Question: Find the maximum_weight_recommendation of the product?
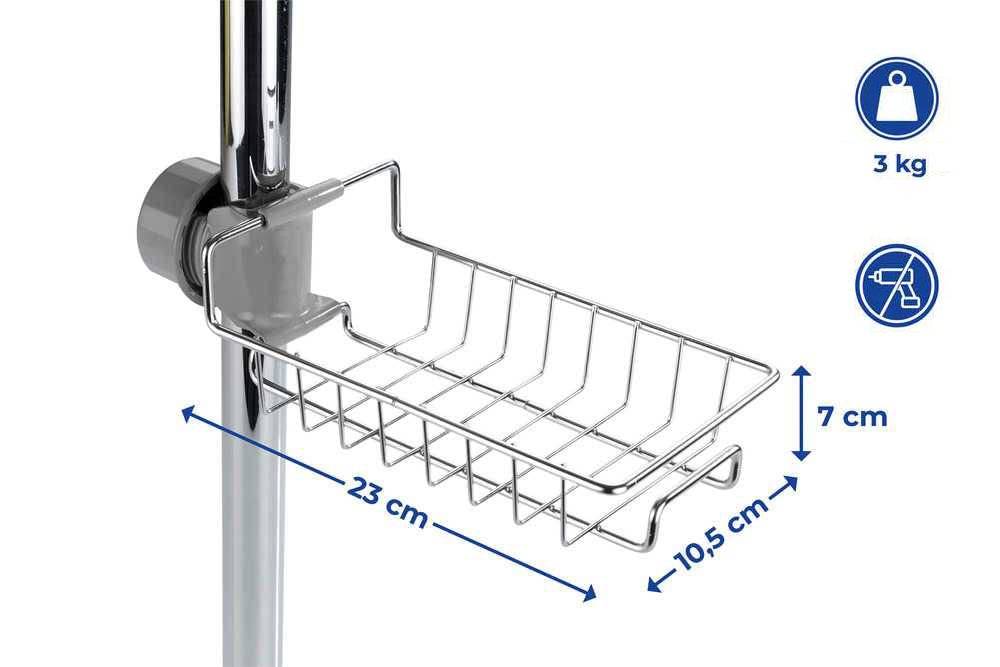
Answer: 3.0 kilogram